NWA World Historic Middleweight Championship

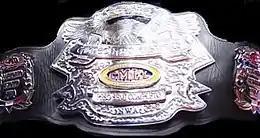
The belt design of all three NWA Historic championships

The NWA World Historic Middleweight Championship ("Campeonato Mundial Historico de Peso Medio de la NWA" in Spanish) is a professional wrestling championship promoted by Consejo Mundial de Lucha Libre (CMLL). The official definition of the middleweight weight class in Mexico is between and , but is not always strictly enforced. For example, previous NWA World Historic Middleweight Champion Último Guerrero is billed as weighing . Flip Gordon is the current champion, he is the ninth champion overall and he is in his first reign.